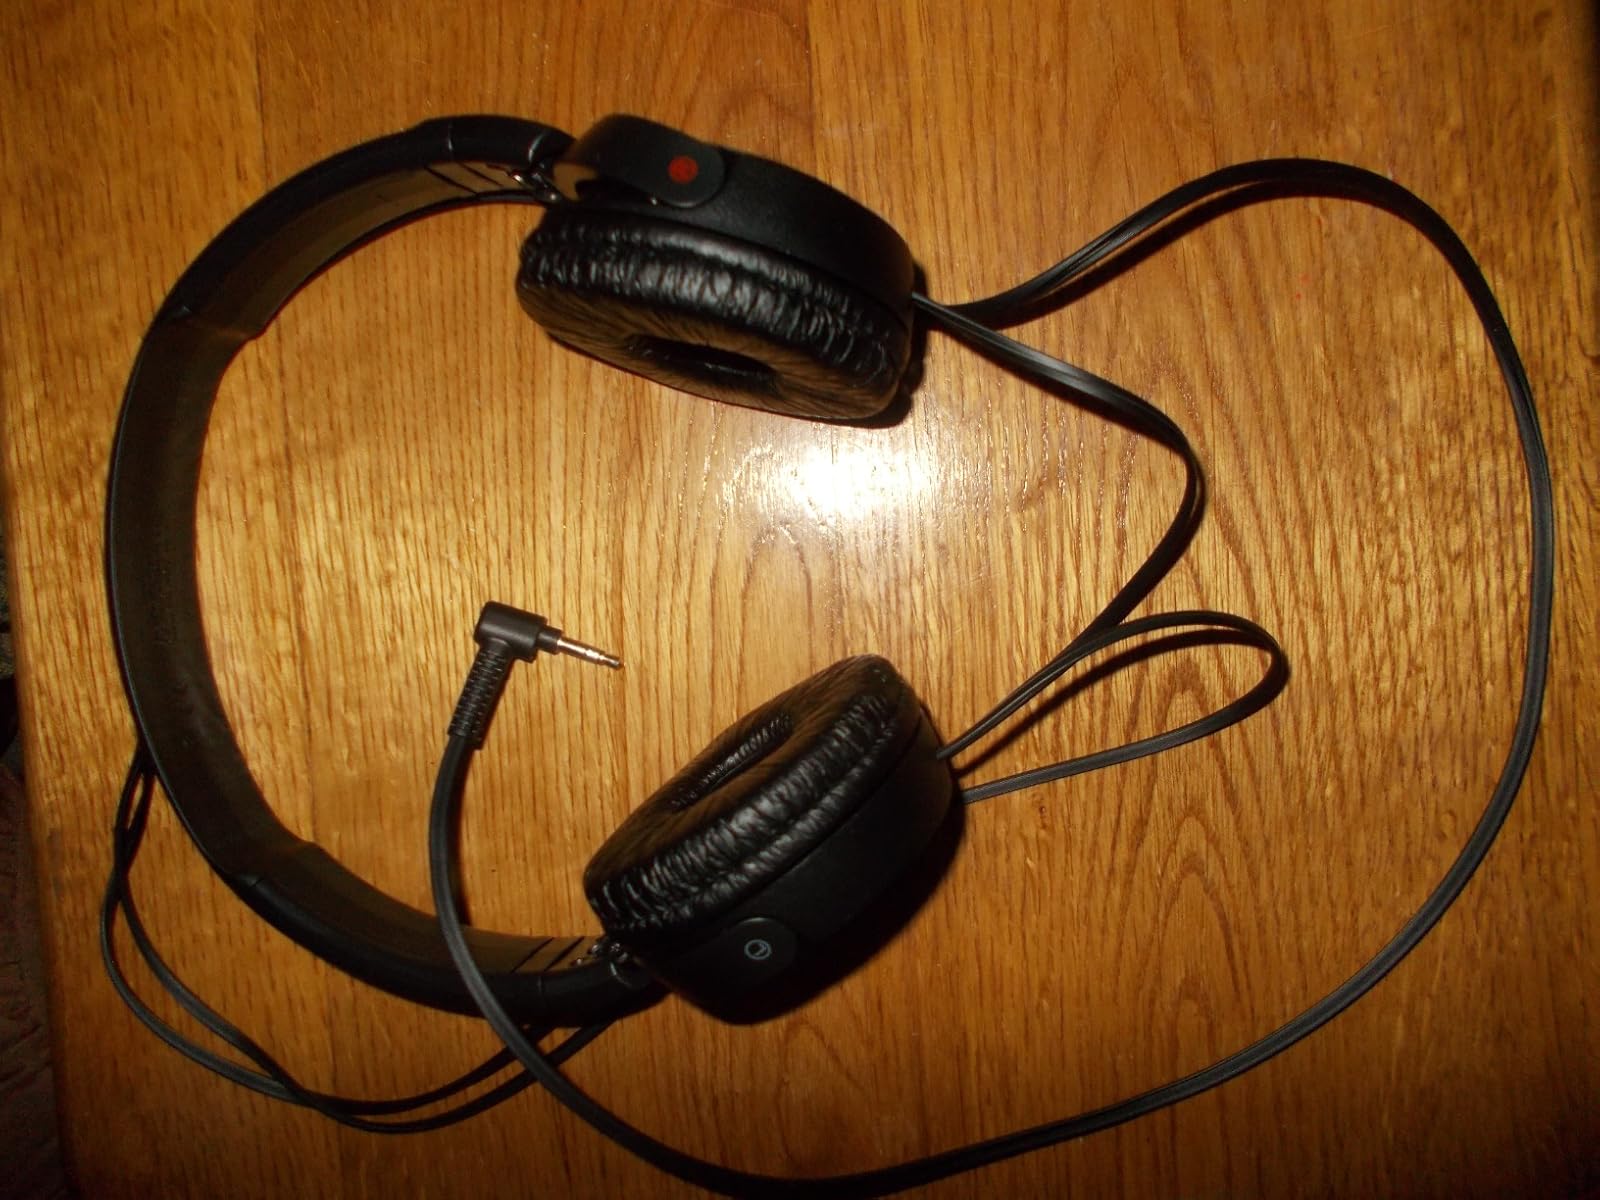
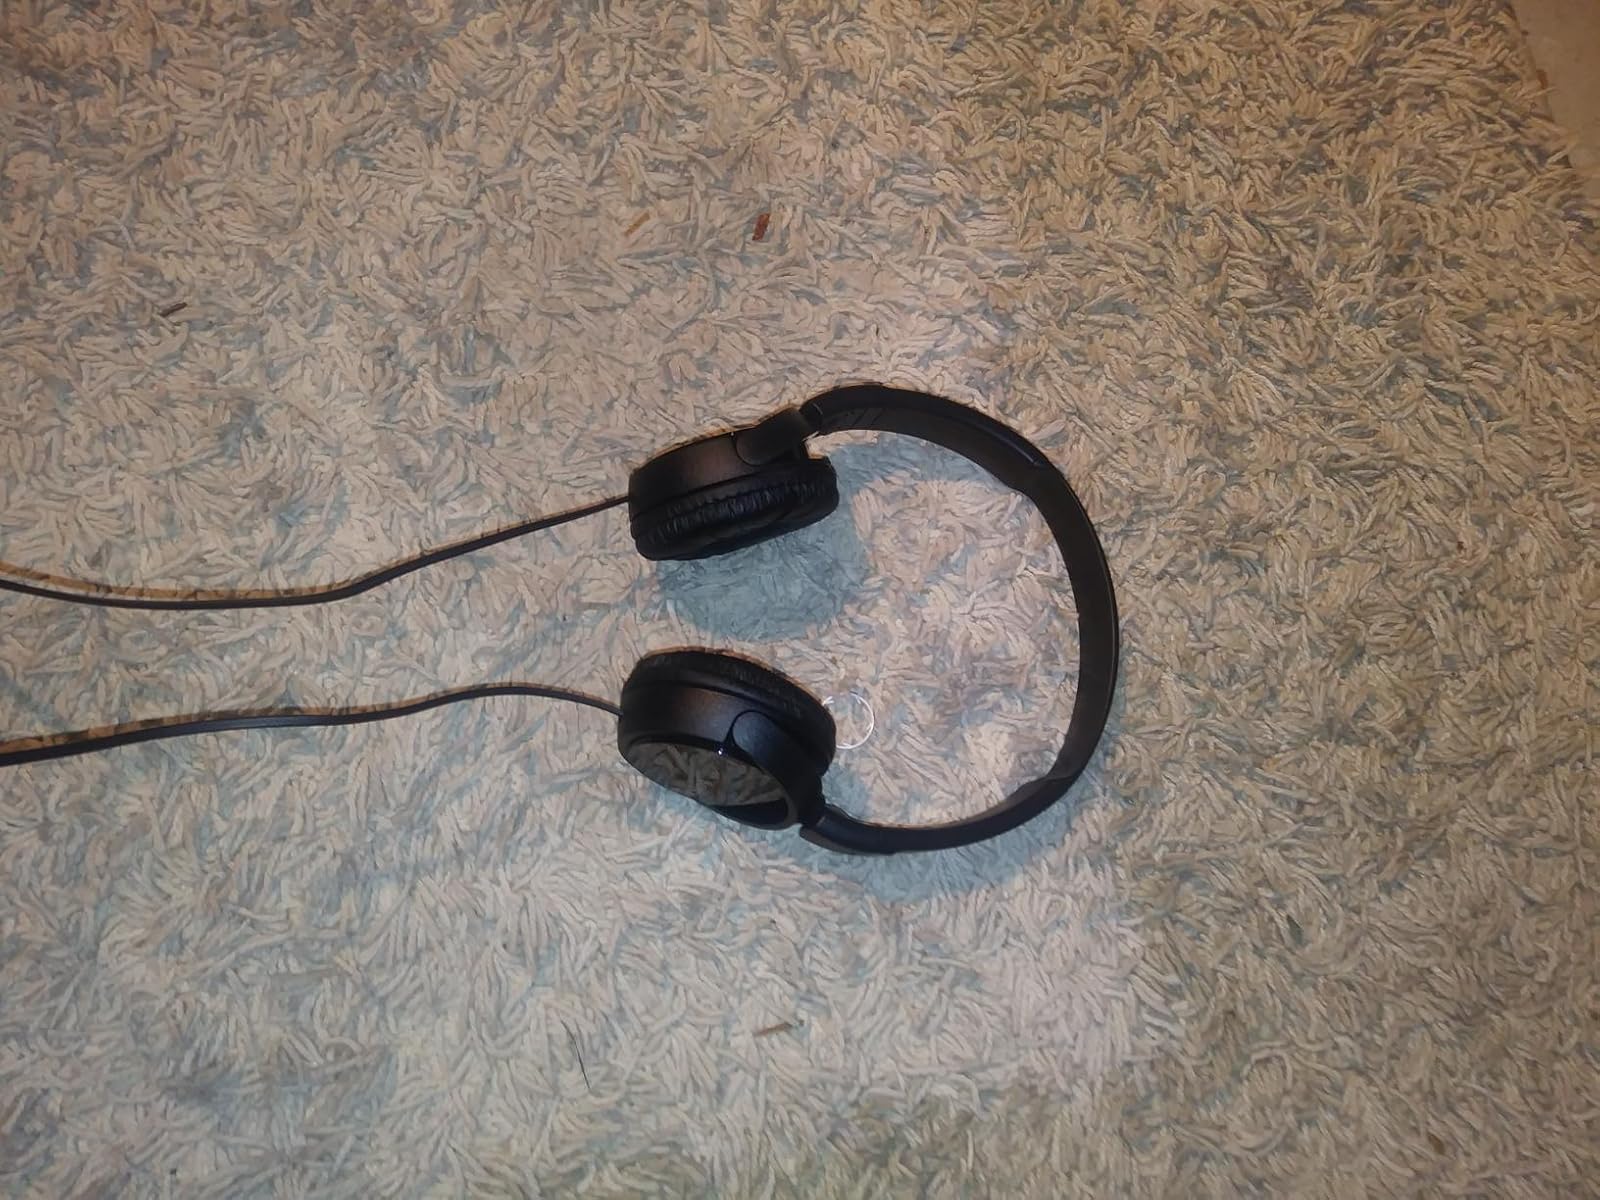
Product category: headphones
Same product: yes